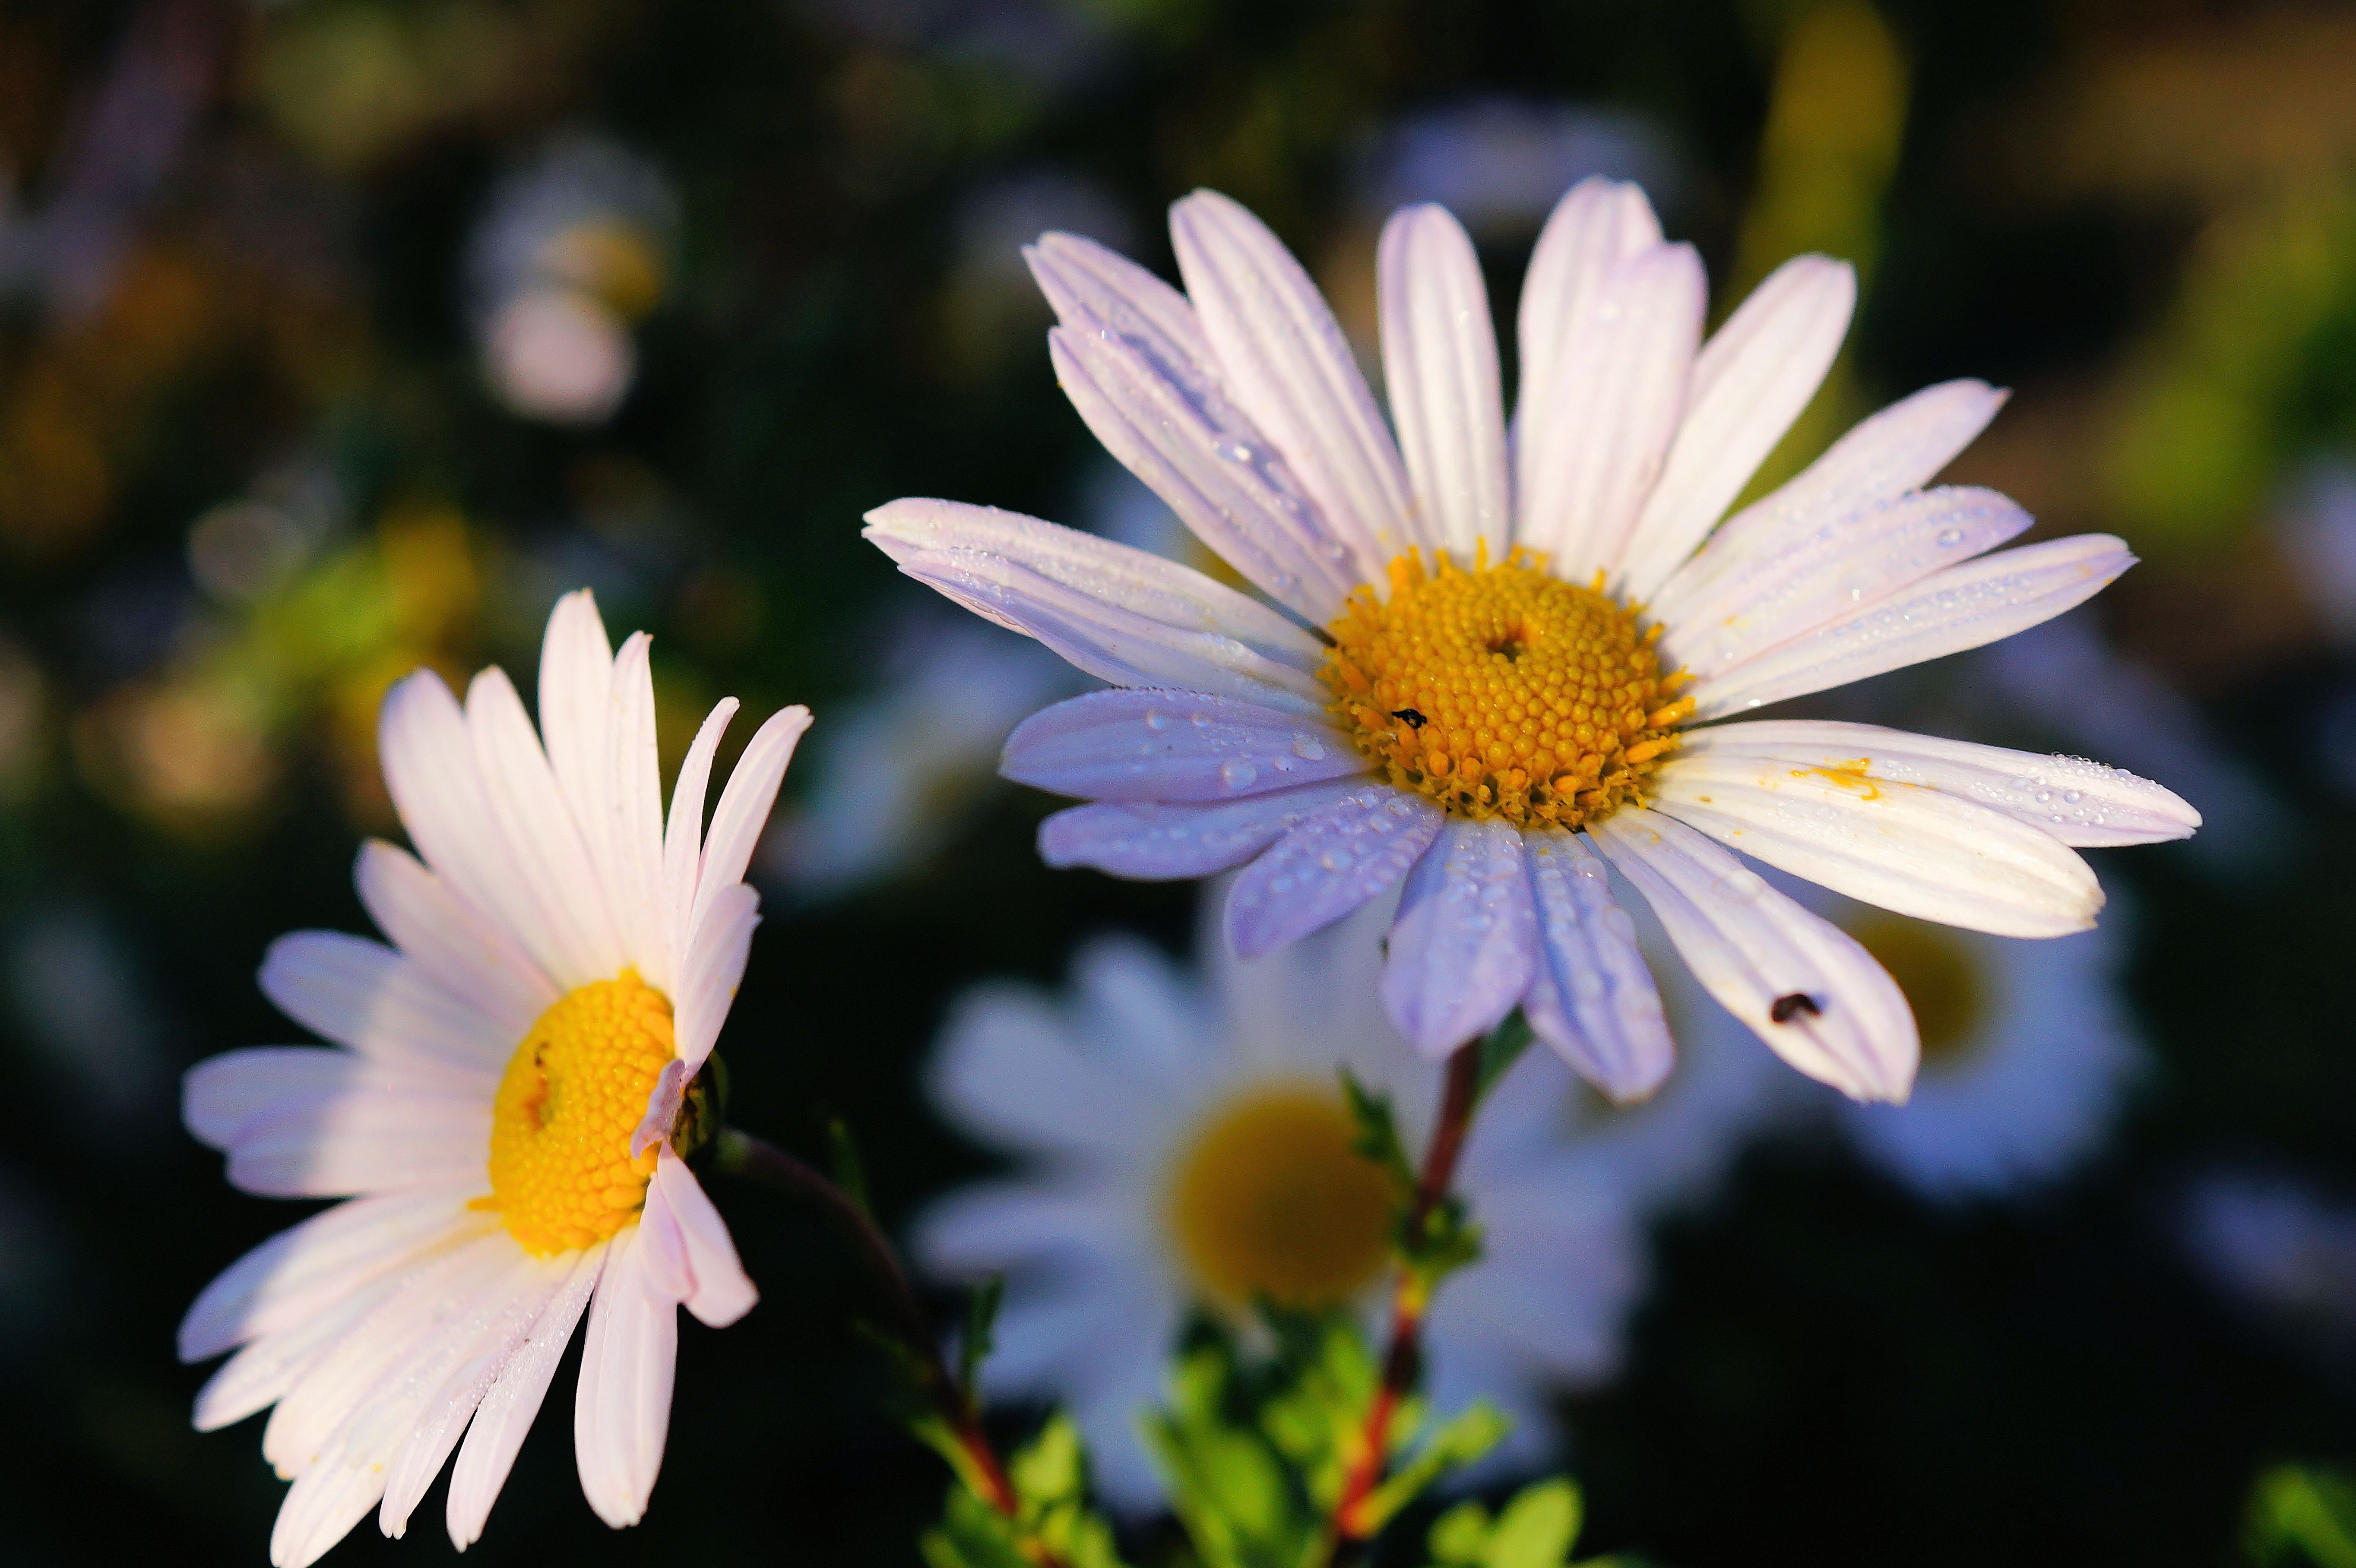
nature, blossom, plant, white, flower, petal, daisy, botany, yellow, garden, close, flora, wildflower, flowers, close up, daisies, friendly, macro photography, flowering plant, daisy family, summer flower, oxeye daisy, annual plant, land plant, chamaemelum nobile, marguerite daisy